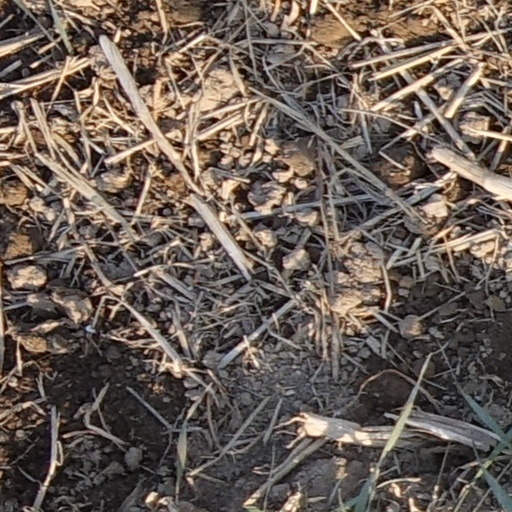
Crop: wheat